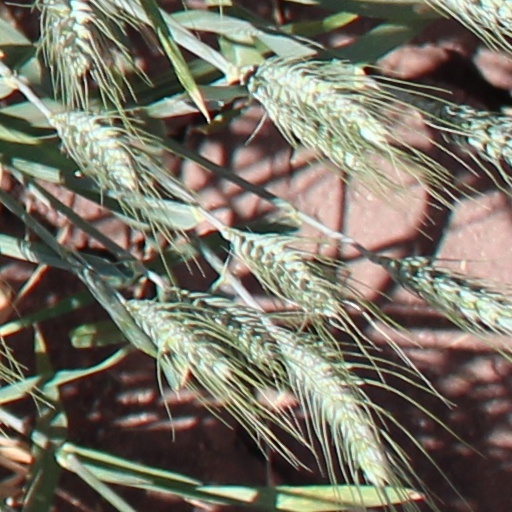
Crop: wheat